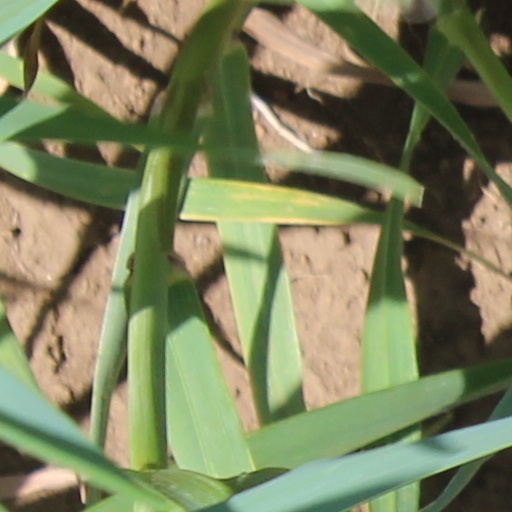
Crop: wheat